Geldagana

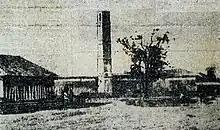
An image of Geldagana

Geldagana, also spelled as Geldagan, is a rural locality (a "selo") in Kurchaloyevsky District, Chechnya.